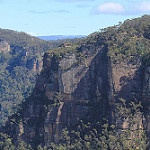
Label: mountain